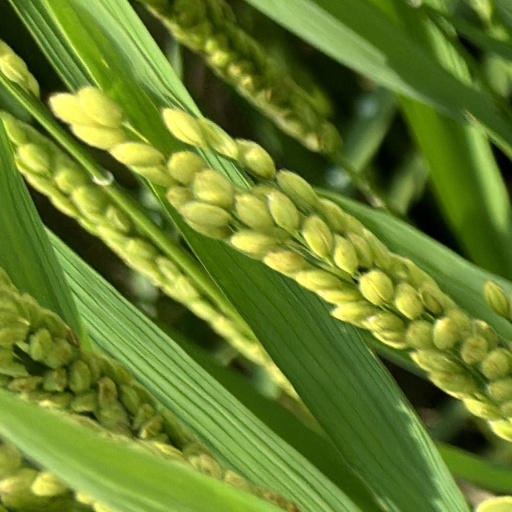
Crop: rice